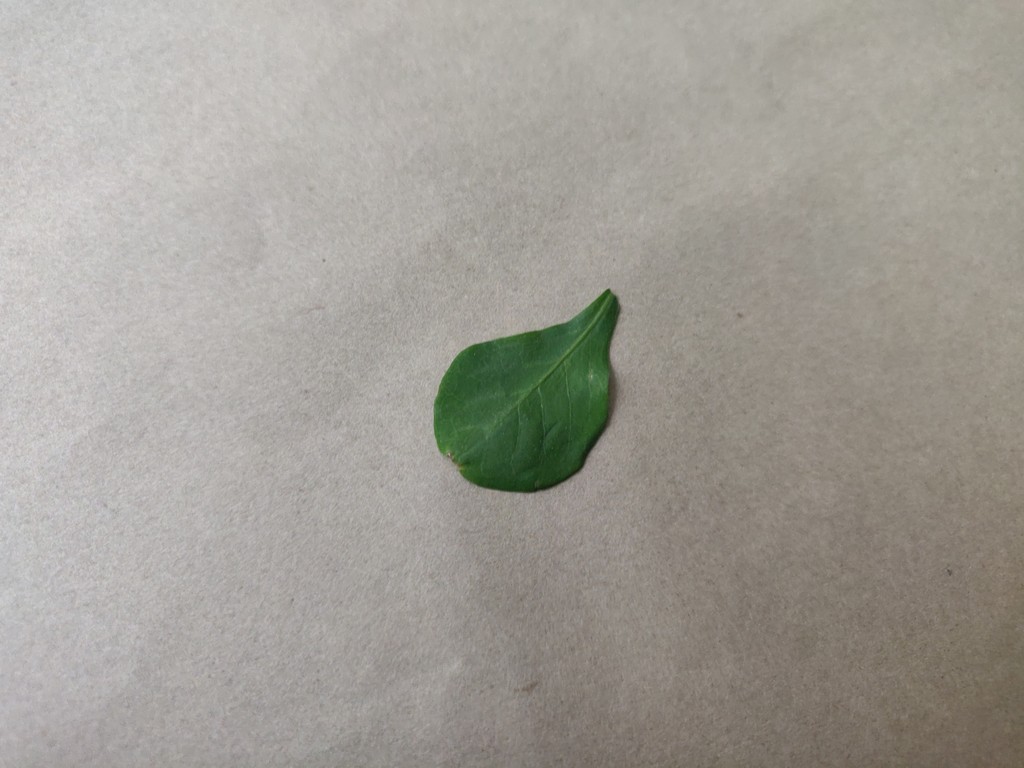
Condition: Healthy
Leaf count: single
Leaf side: front